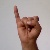
The image shows a hand gesture representing the letter 'I' in Indian Sign Language.